Nantes

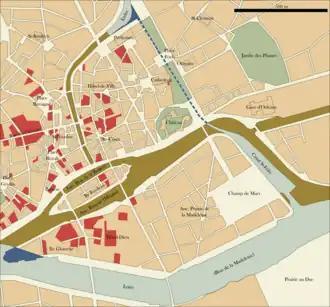
Central Nantes in the first half of the 20th century. Waterways filled in from 1926 to 1946 are in brown, and buildings destroyed by American air raids in 1943 are in red.

The French Revolution initially received some support in Nantes, a bourgeois city rooted in private enterprise. On 18 July 1789, locals seized the Castle of the Dukes of Brittany in an imitation of the storming of the Bastille. Rural western France, Catholic and conservative, strongly opposed the abolition of the monarchy and the submission of the clergy. A rebellion in the neighbouring Vendée began in 1793, quickly spreading to surrounding regions.